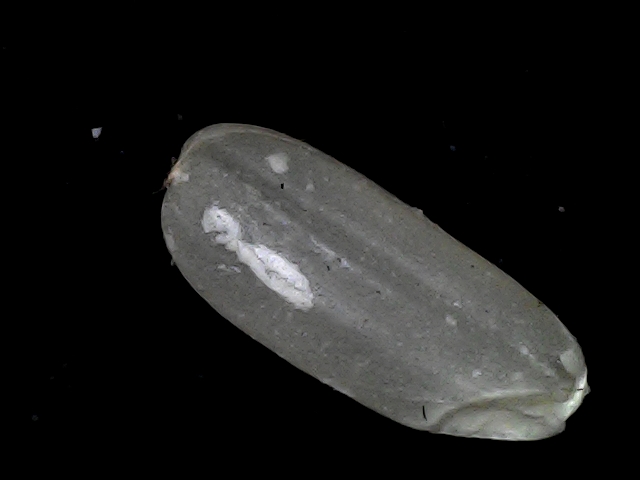
Rice variety: BR22